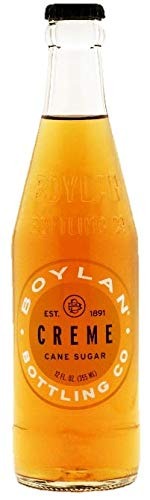
Item Name: Boylan Bottling Pure Cane Sugar Soda Pop, Cream Soda, 12 oz Glass Bottles (Pack of 6)
Value: 72.0
Unit: Fl Oz

Price: 21.99